Big Karnak

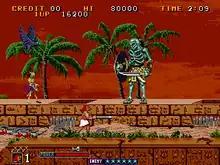
Gameplay screenshot

"Big Karnak" is a platform game reminiscent of "Trojan" and "Ghouls 'n Ghosts", where players assume the role of a pharaoh warrior who embarks on a journey through four increasingly difficult levels taking place in an Ancient Egypt setting to save his wife by defeating the Egyptian gods Horus, Nut, Isis and Osiris.